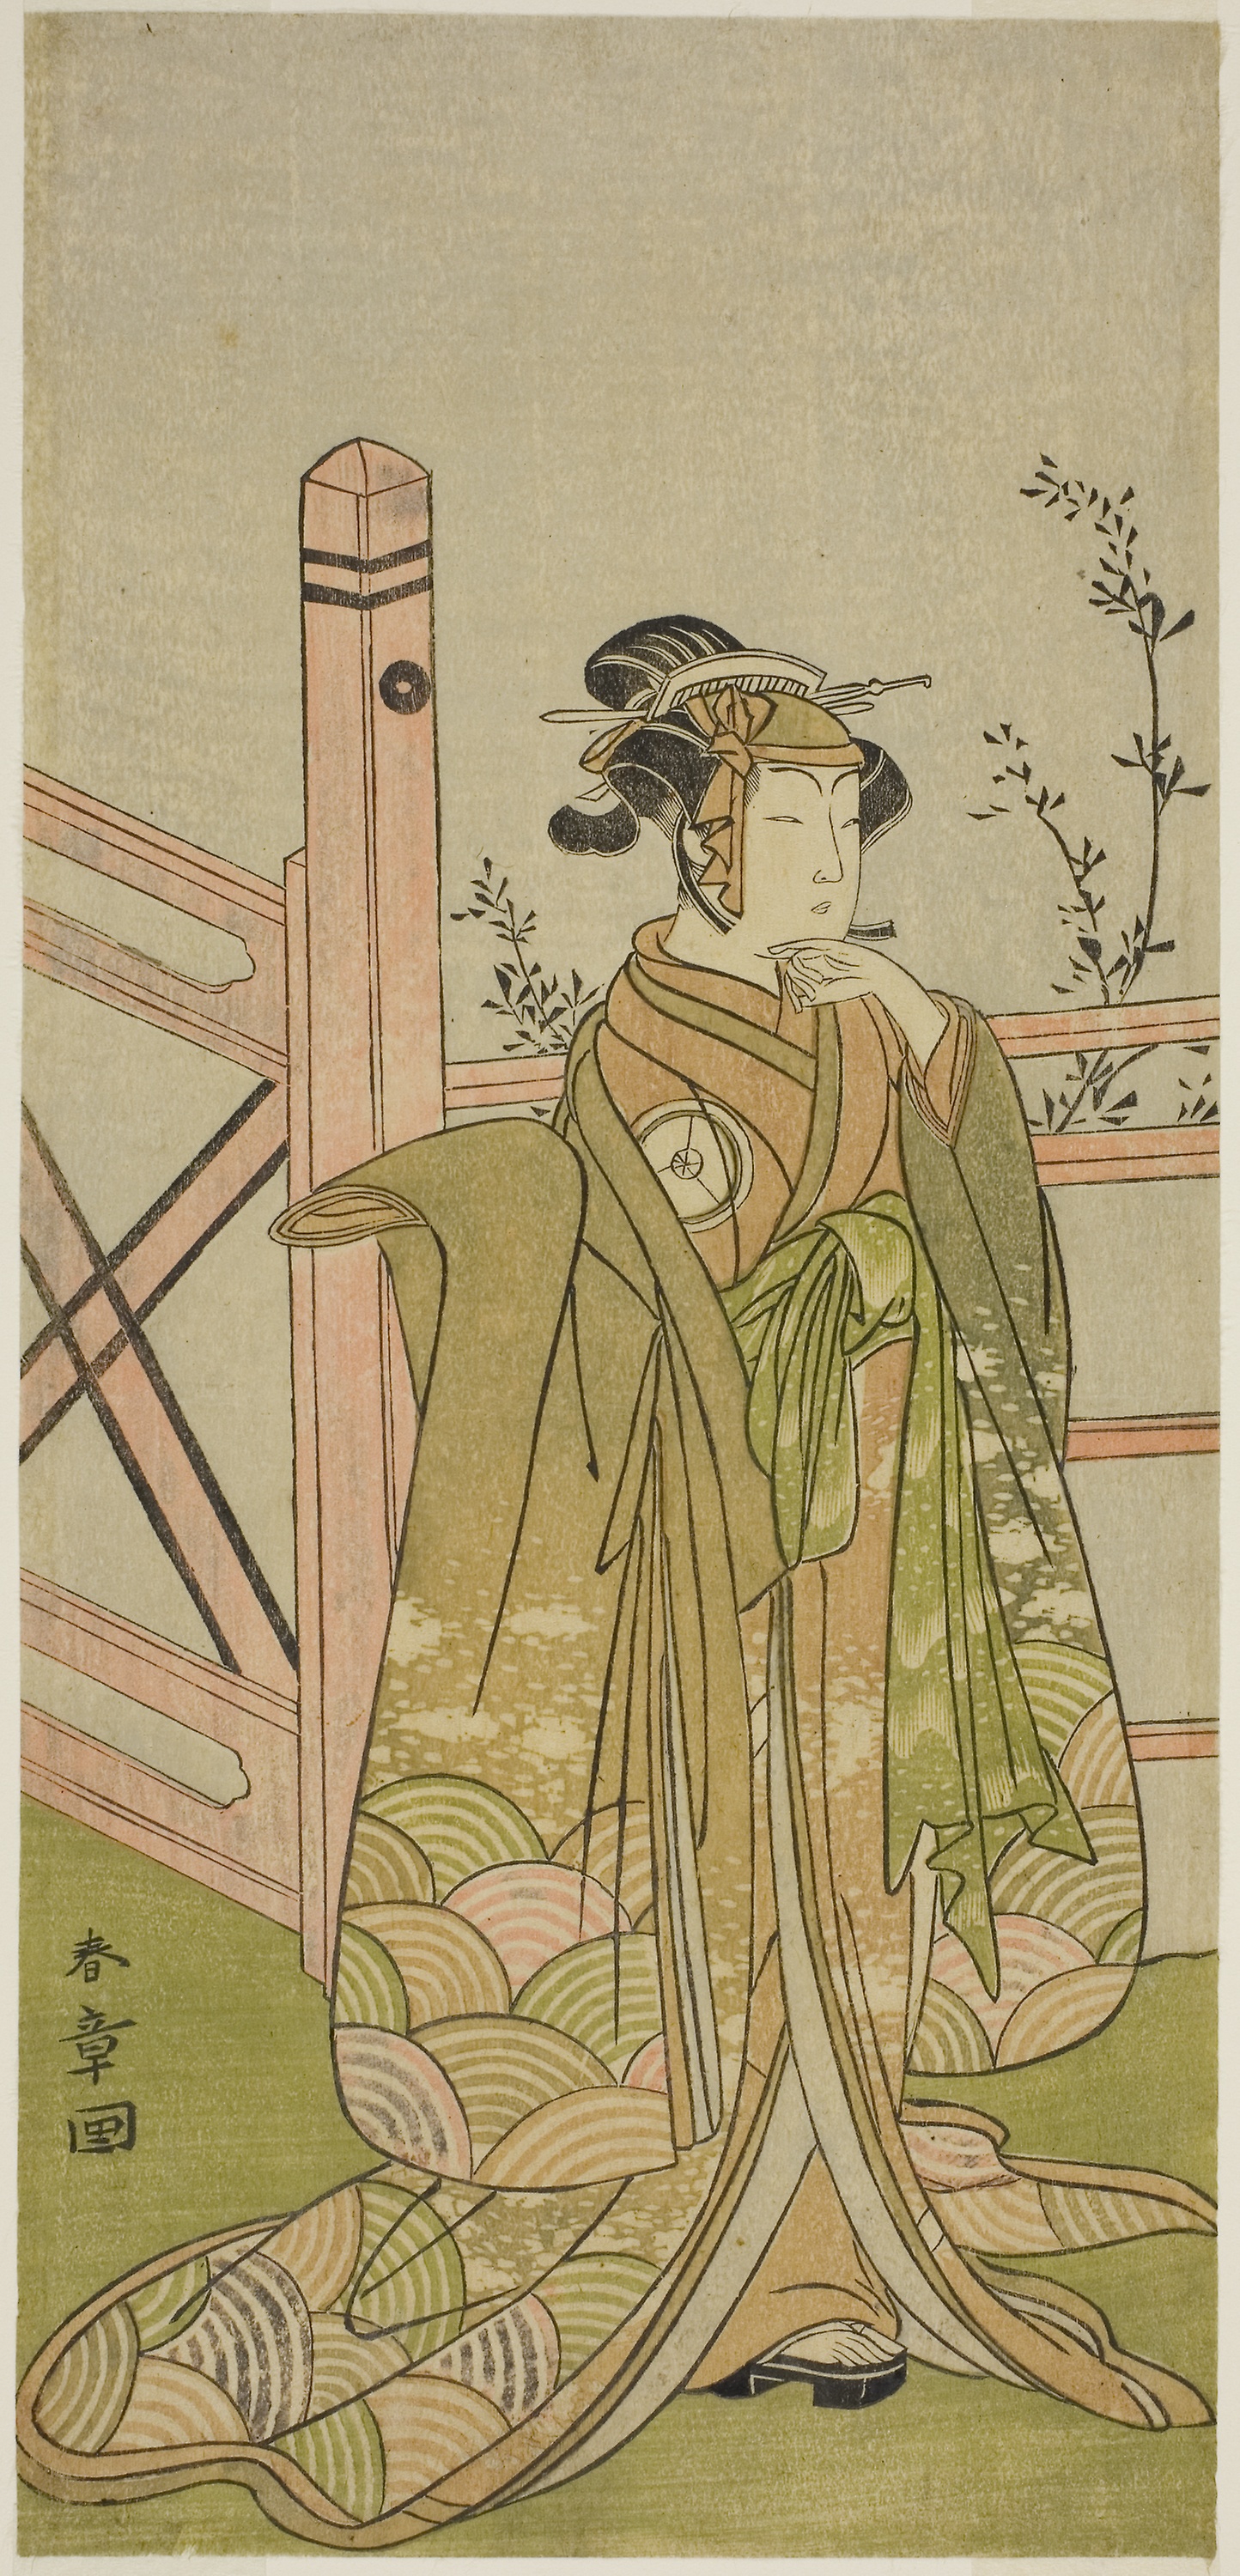
illustration, art, fictional character